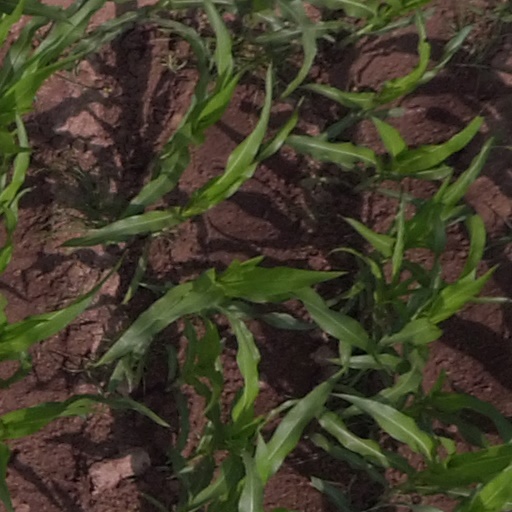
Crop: maize; corn